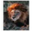
Label: lion